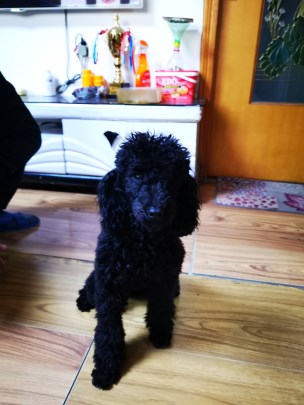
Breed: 7449-n000128-teddy